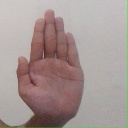
अक्षर: ध